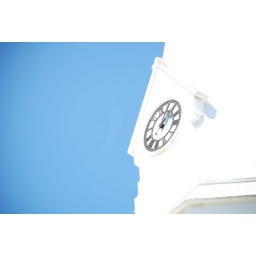
Clock in church tower